Insane Coaster Wars

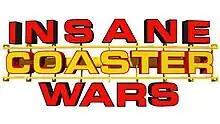

Insane Coaster Wars is an American television series broadcast by Travel Channel that premiered on July 8, 2012, and has three completed seasons. Each episode is based on a certain roller coaster category and features four coasters per category. Before the series began, Travel Channel announced the four roller coasters in each category and allowed voters to decide which one is the best. At the end of each episode, the ride with the most votes would be the winner.